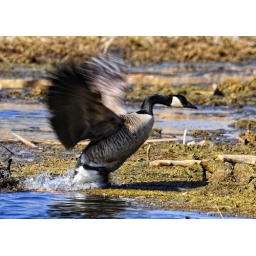
Spent the afternoon sitting in a swamp, didn't come home with many photos.